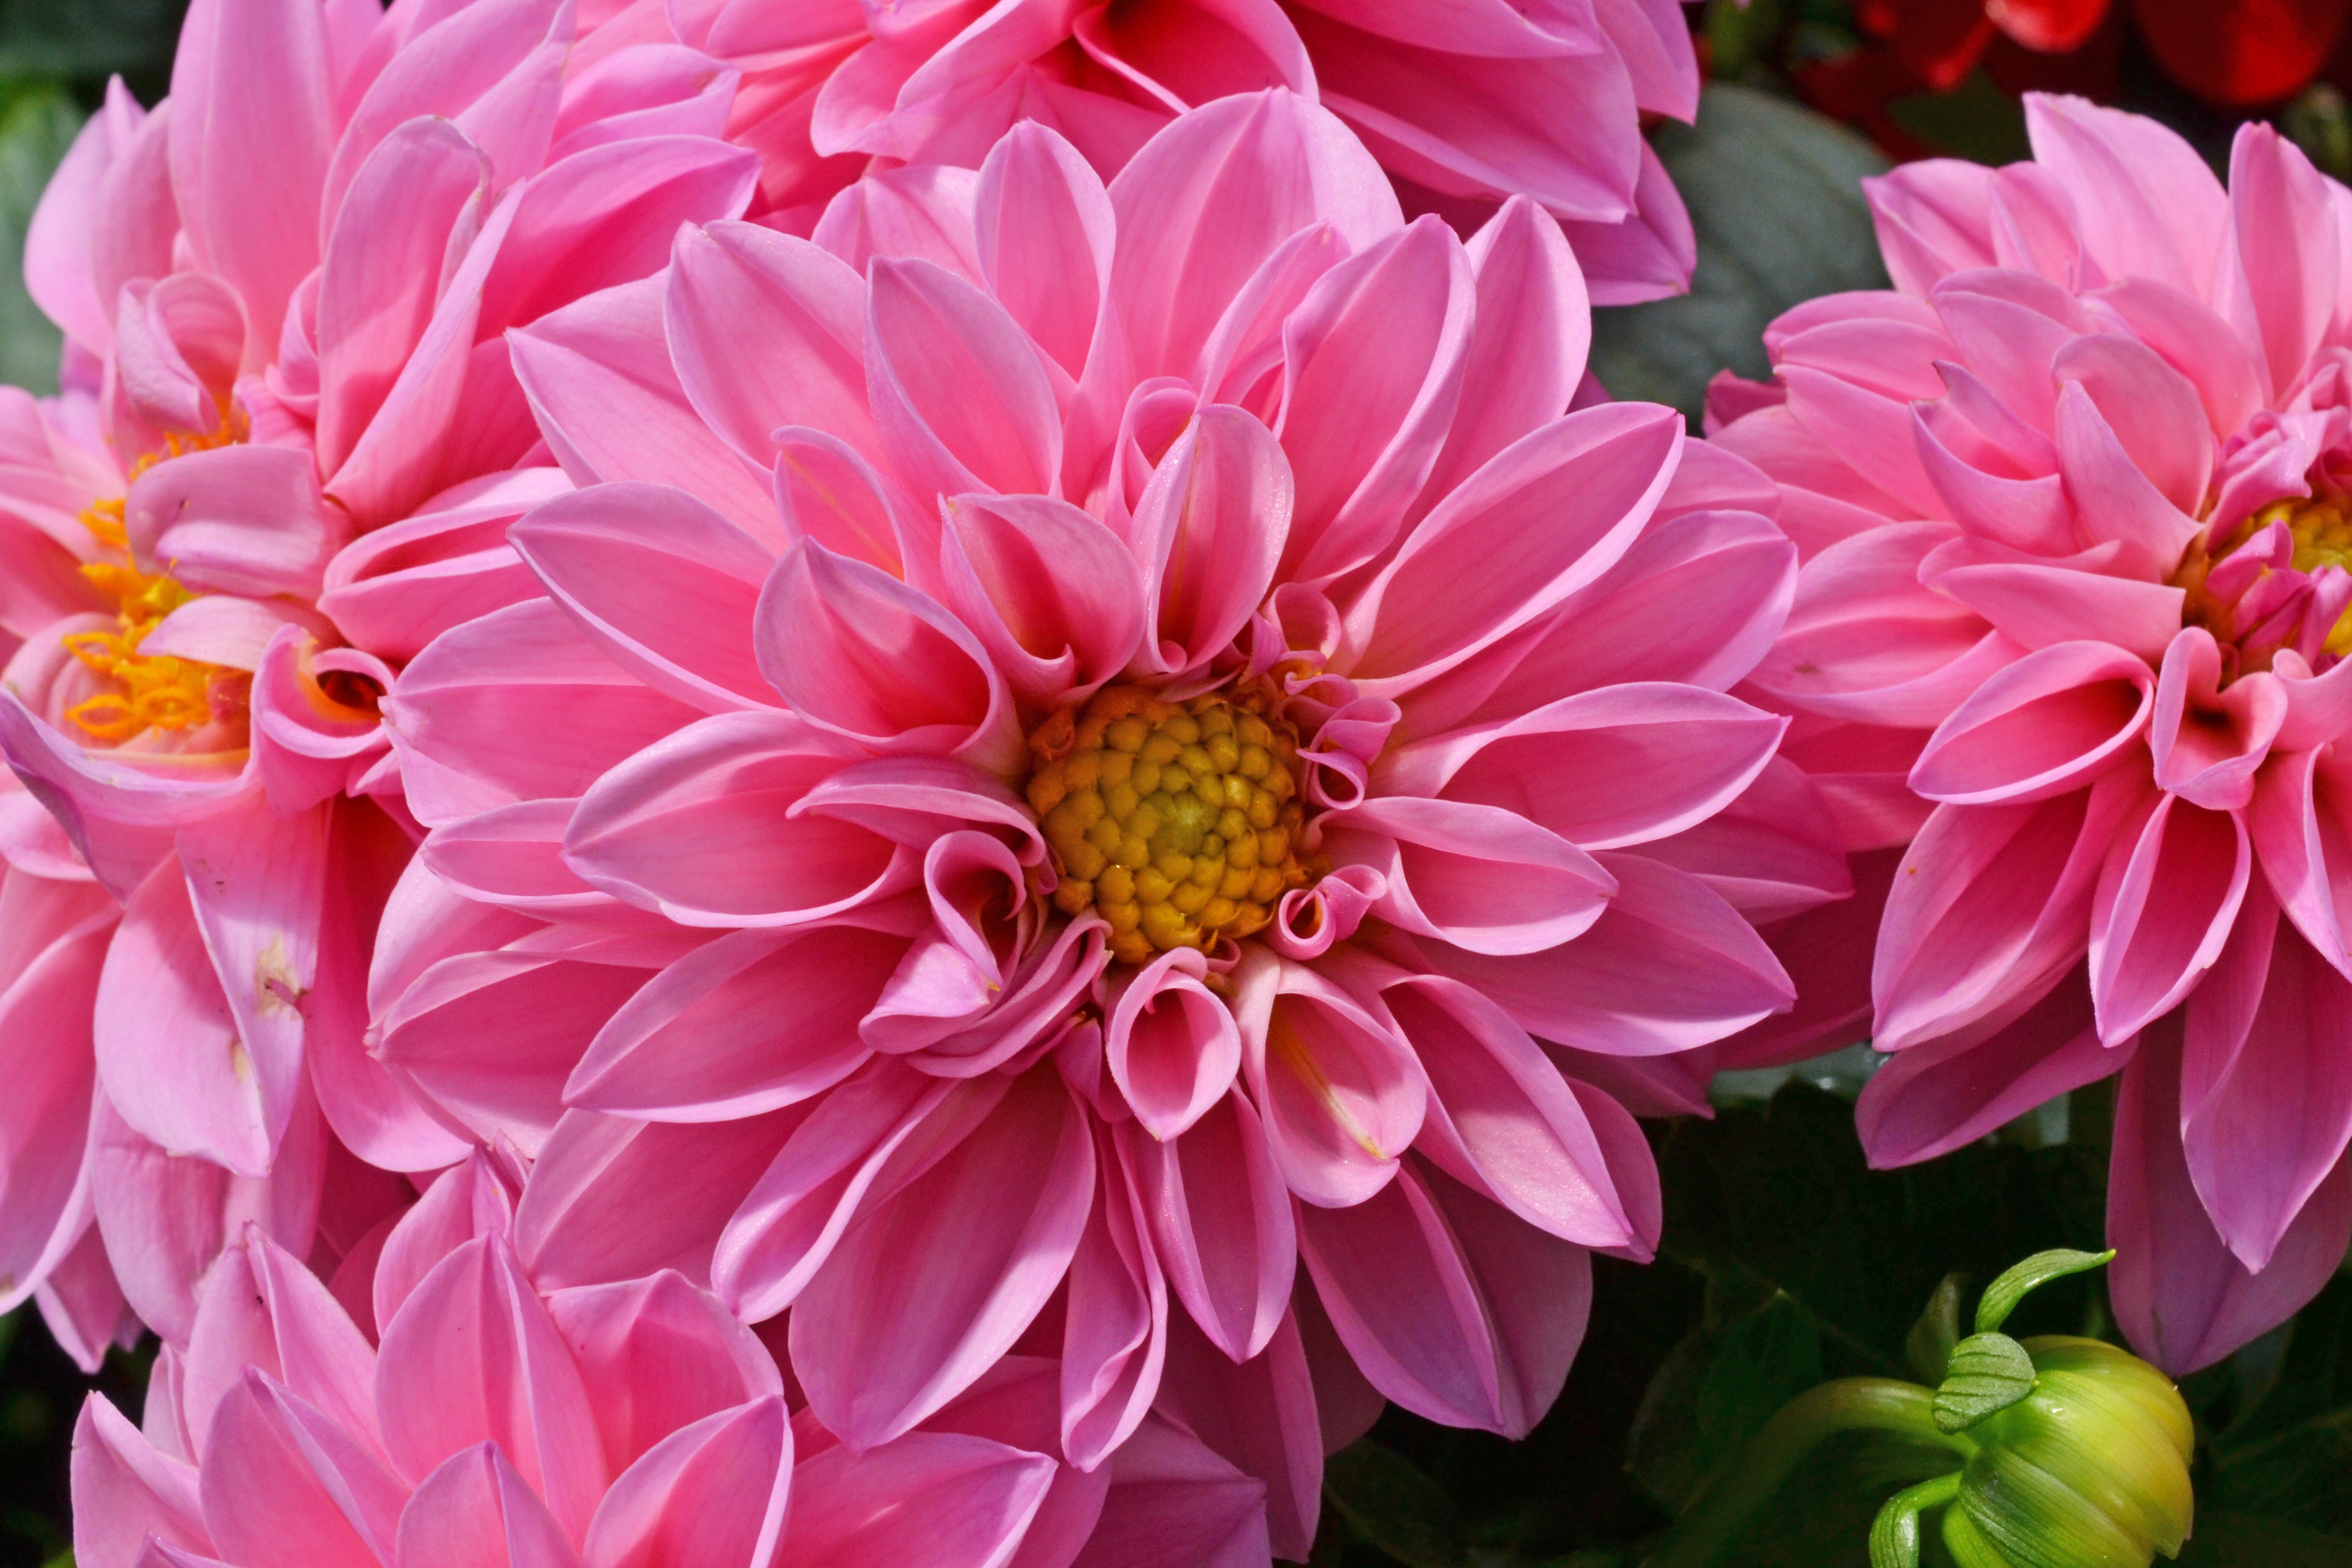
plant, flower, petal, pink, dahlia, pink flower, composites, flowering plant, daisy family, asterales, georgine, annual plant, land plant, chrysanths